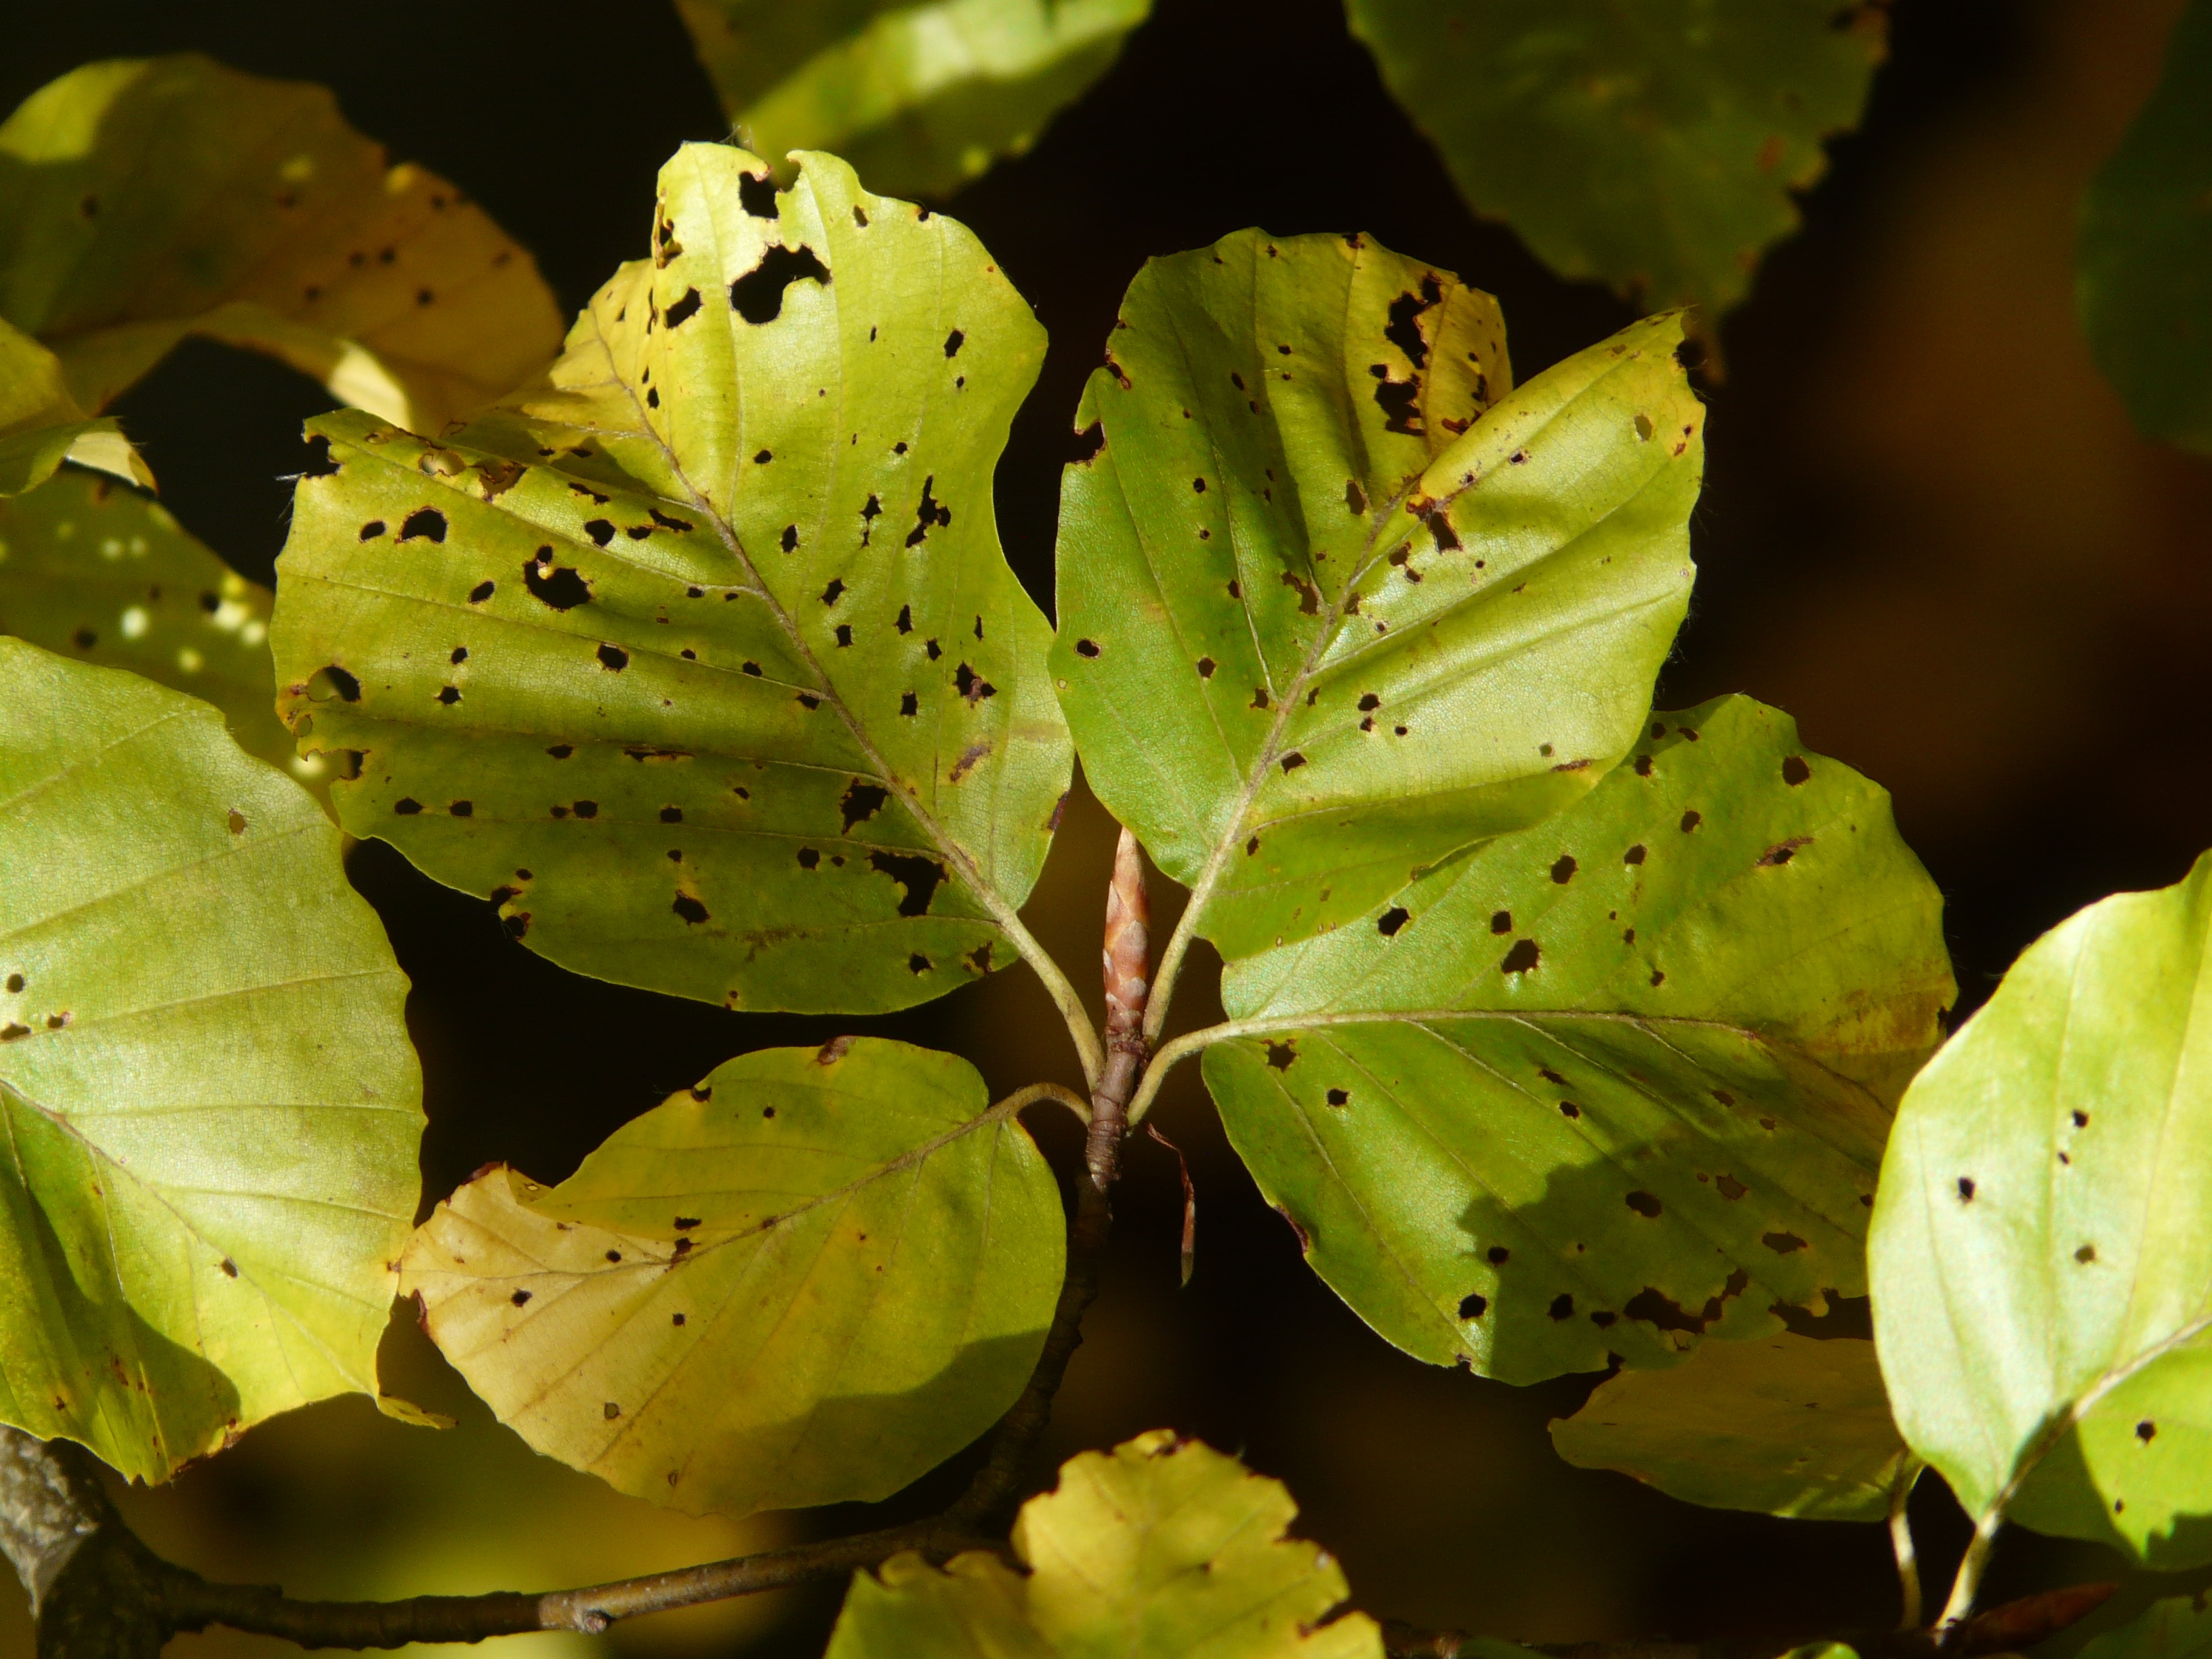
tree, nature, branch, blossom, plant, photography, leaf, flower, petal, green, produce, insect, autumn, botany, decay, yellow, flora, wildflower, close up, leaves, shrub, fall foliage, beech, injury, ill, macro photography, discolored, holey, disease, flowering plant, beech leaf, beech leaves, eaten on, plant stem, woody plant, land plant, small winter moth, winter moth, book winter moth, operophtera fagata, operophtera brumata